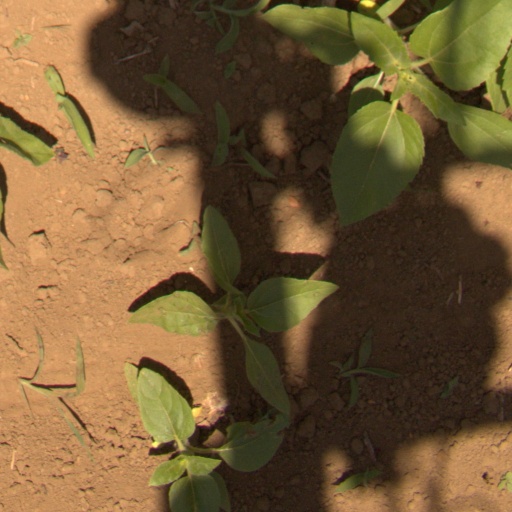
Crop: Jerusalem artichoke